Gene-centered view of evolution

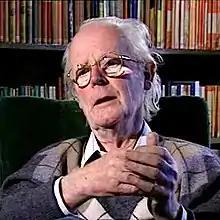
John Maynard Smith

The formulation of the central dogma of molecular biology was summarized by Maynard Smith: